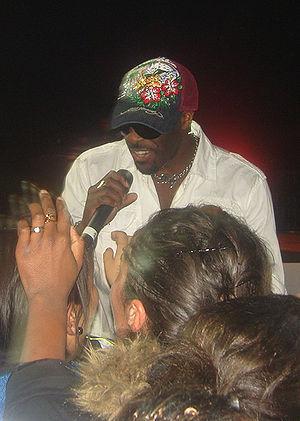
Concert au Dôme de Marseille
Edward Mokolo Jr, plus connu sous son nom de scène Kaysha, est un producteur, chanteur et un rappeur congolais de musique kompa, né le 22 janvier 1974.